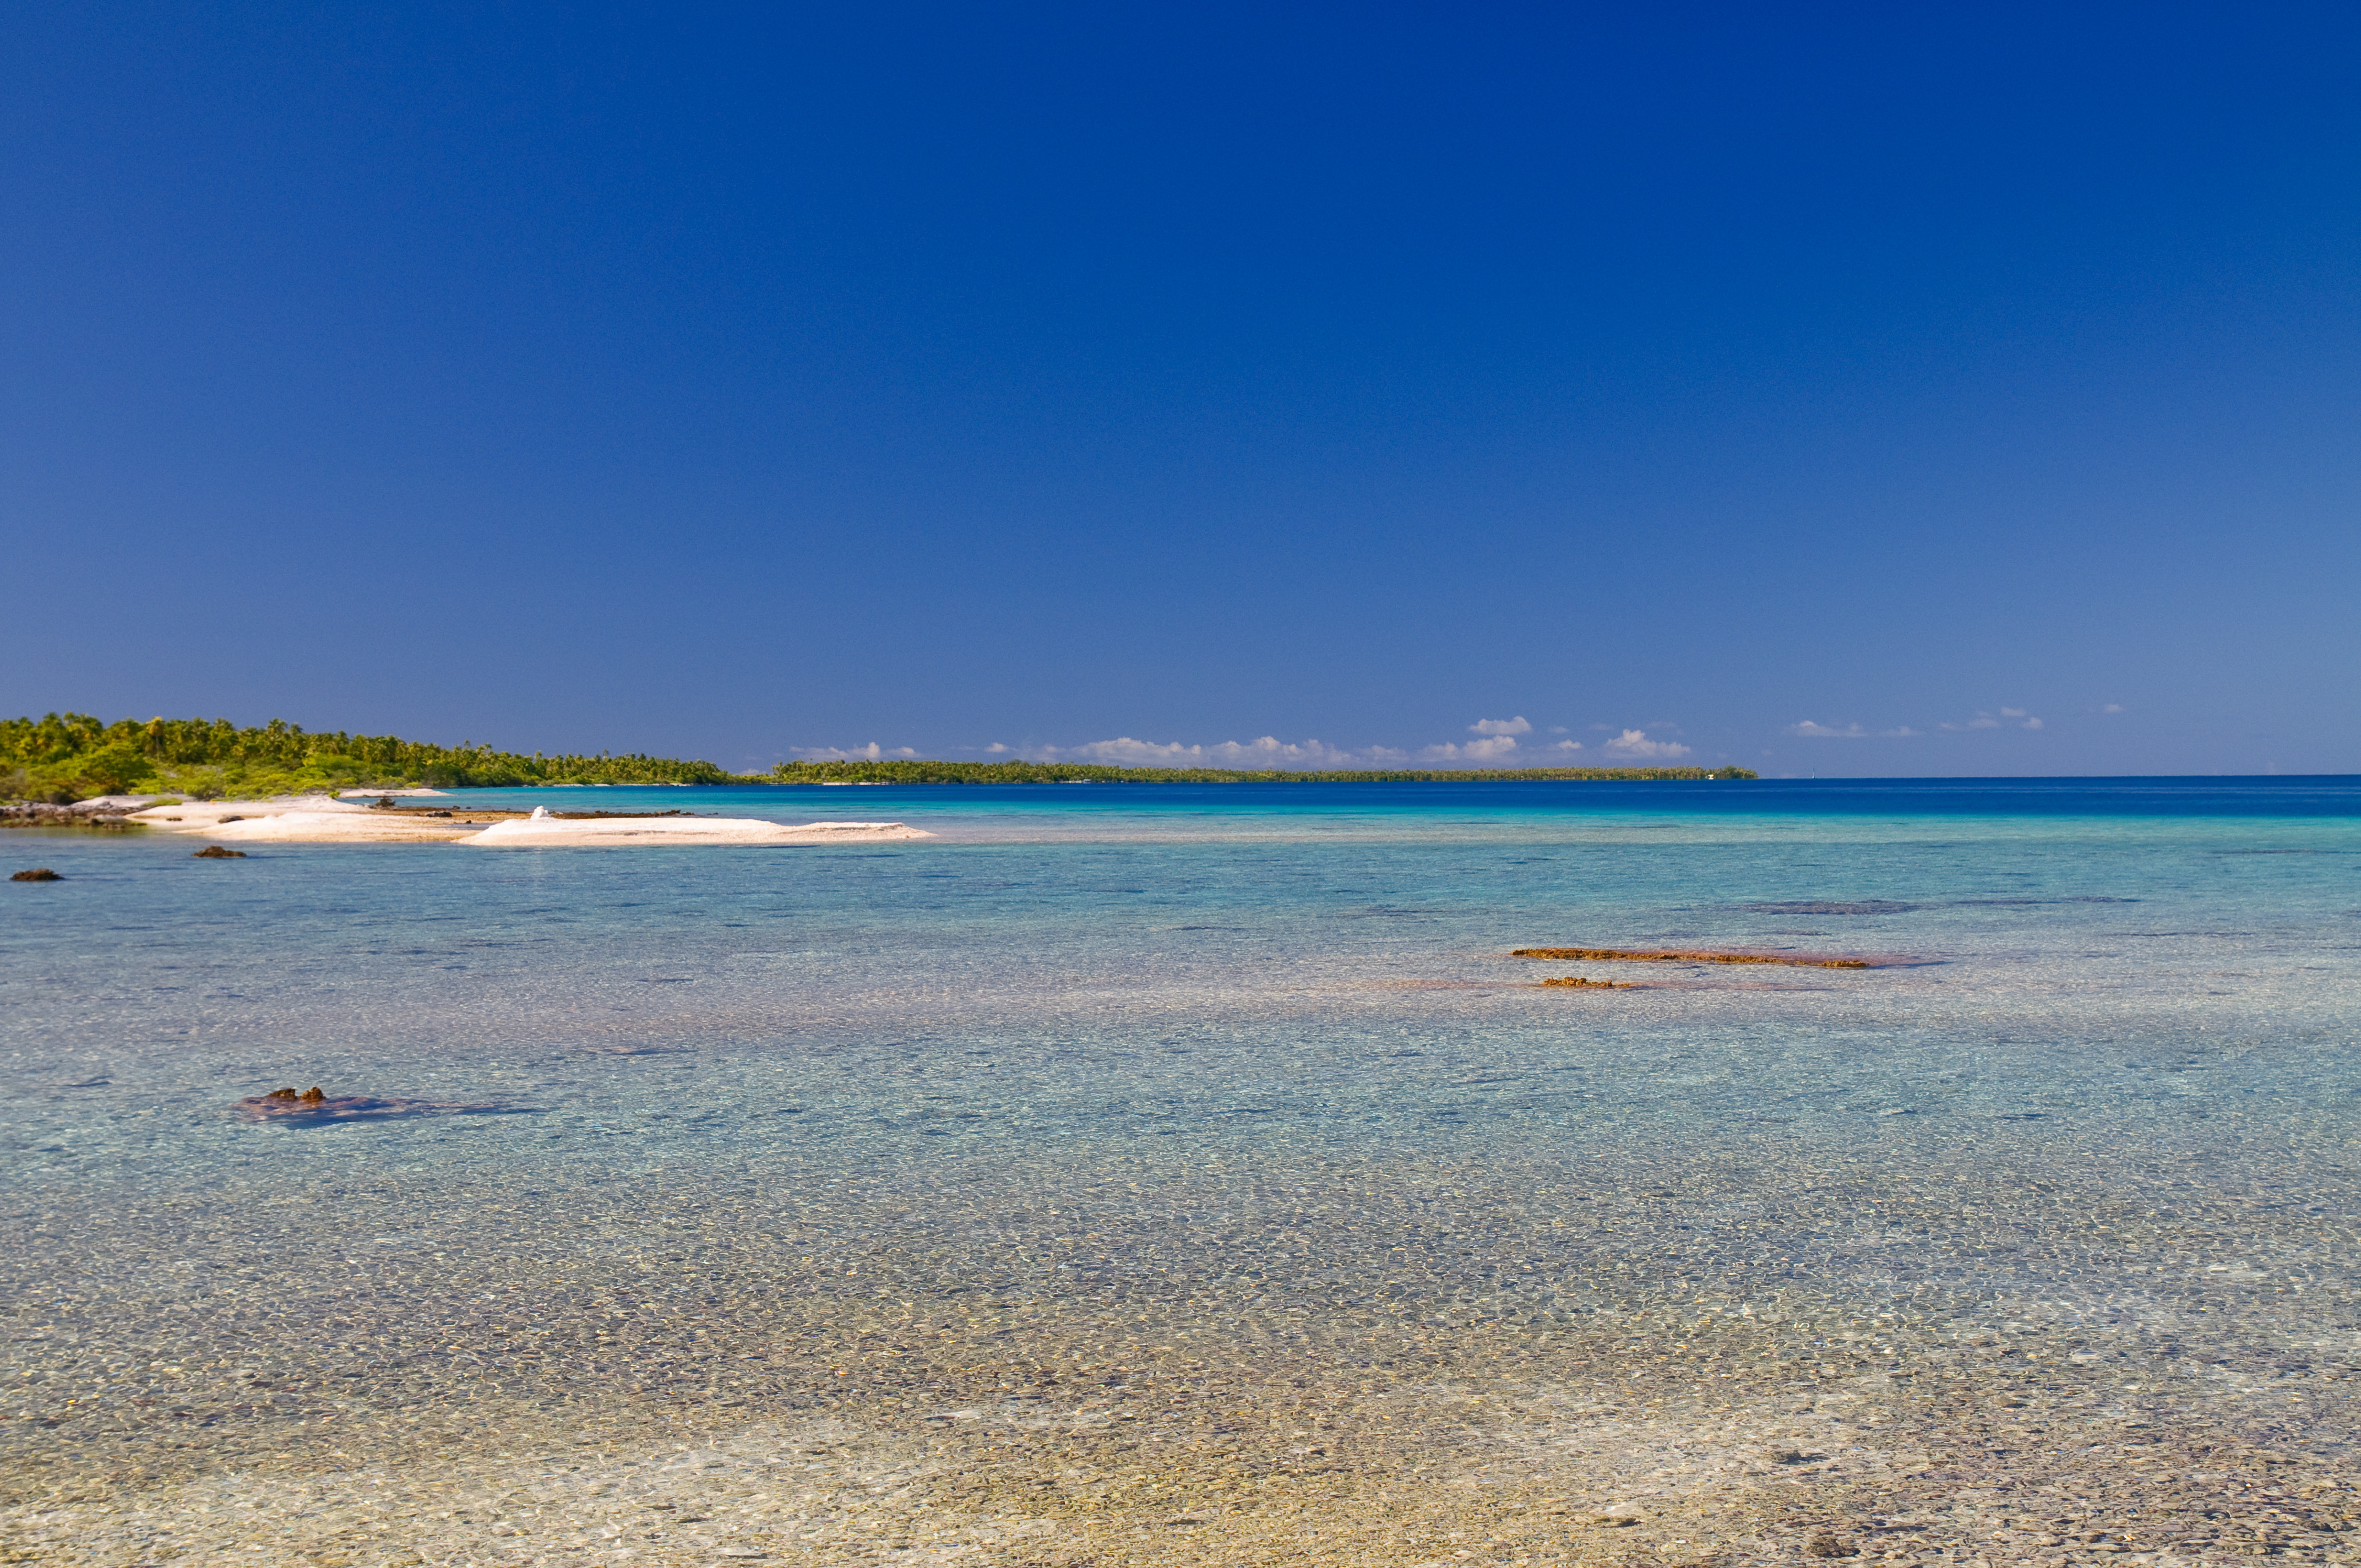
beach, sea, coast, sand, ocean, horizon, shore, wave, vacation, cove, lagoon, bay, nikon, body of water, cape, d300, polinesia, fakarava